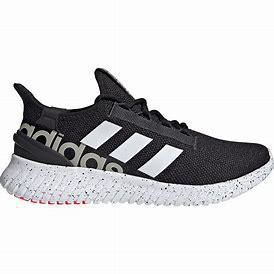
Brand: Adidas
Model: Kaptir